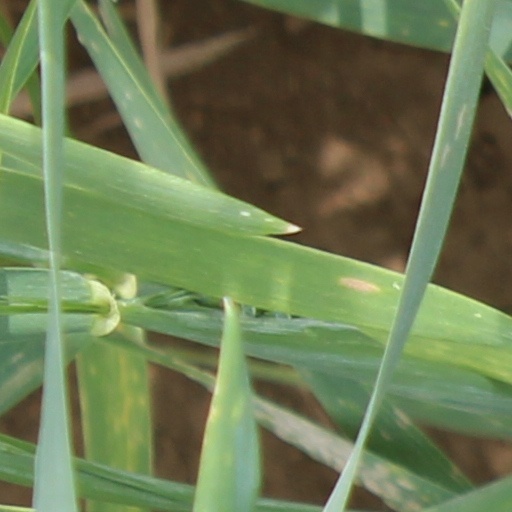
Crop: wheat